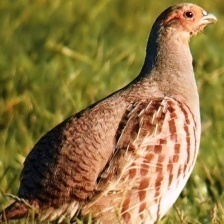
Species: GRAY PARTRIDGE
Scientific name: PERDIX PERDIX
ImageNet parent category: partridge